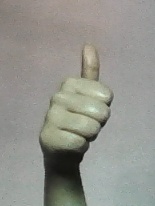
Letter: aleff